Karwar

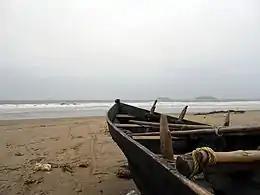
Karwar beach looking towards Madlimgadh and Kurumgad Islands

The Konkan Railway connects Karwar to most major towns and cities. Karwar has two railway stations: Karwar and Asnoti. The nearest Goan station is Loliem, 18 km away. lies 68 km to the north. and 253 km to the south.